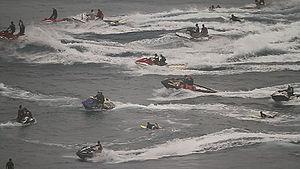
La pratique du surf tracté ou tow-in en anglais, est une façon de pratiquer le surf particulière, qui consiste à lancer un surfeur sur une vague à l'aide d'un engin motorisé, le plus souvent une motomarine.